Royal Tramp II

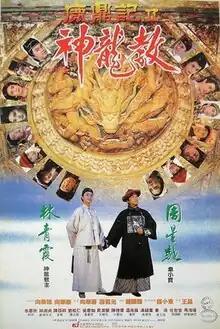
Film poster

Royal Tramp II is a 1992 Hong Kong film based on Louis Cha's novel "The Deer and the Cauldron". The film is a sequel to "Royal Tramp", which was released earlier in the same year.